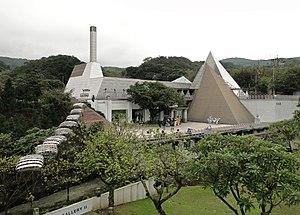
Bâtiment principal de la Gallery II du musée Juming à Taiwan